Question: Please indicate a possible affordance area of baseball bat that can be used for swinging
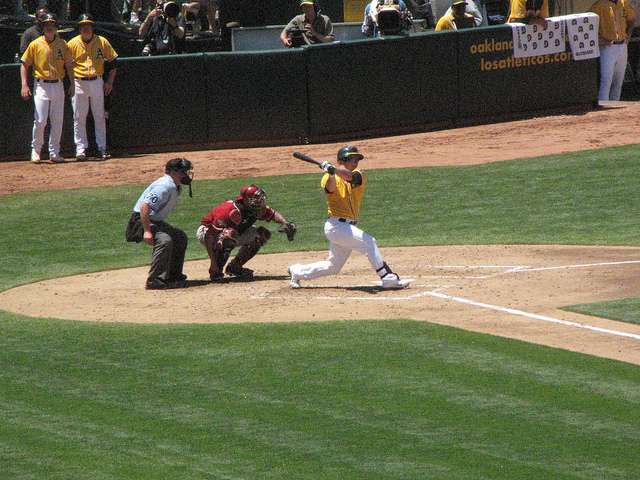
Answer: [308.141, 153.276, 340.209, 177.839]